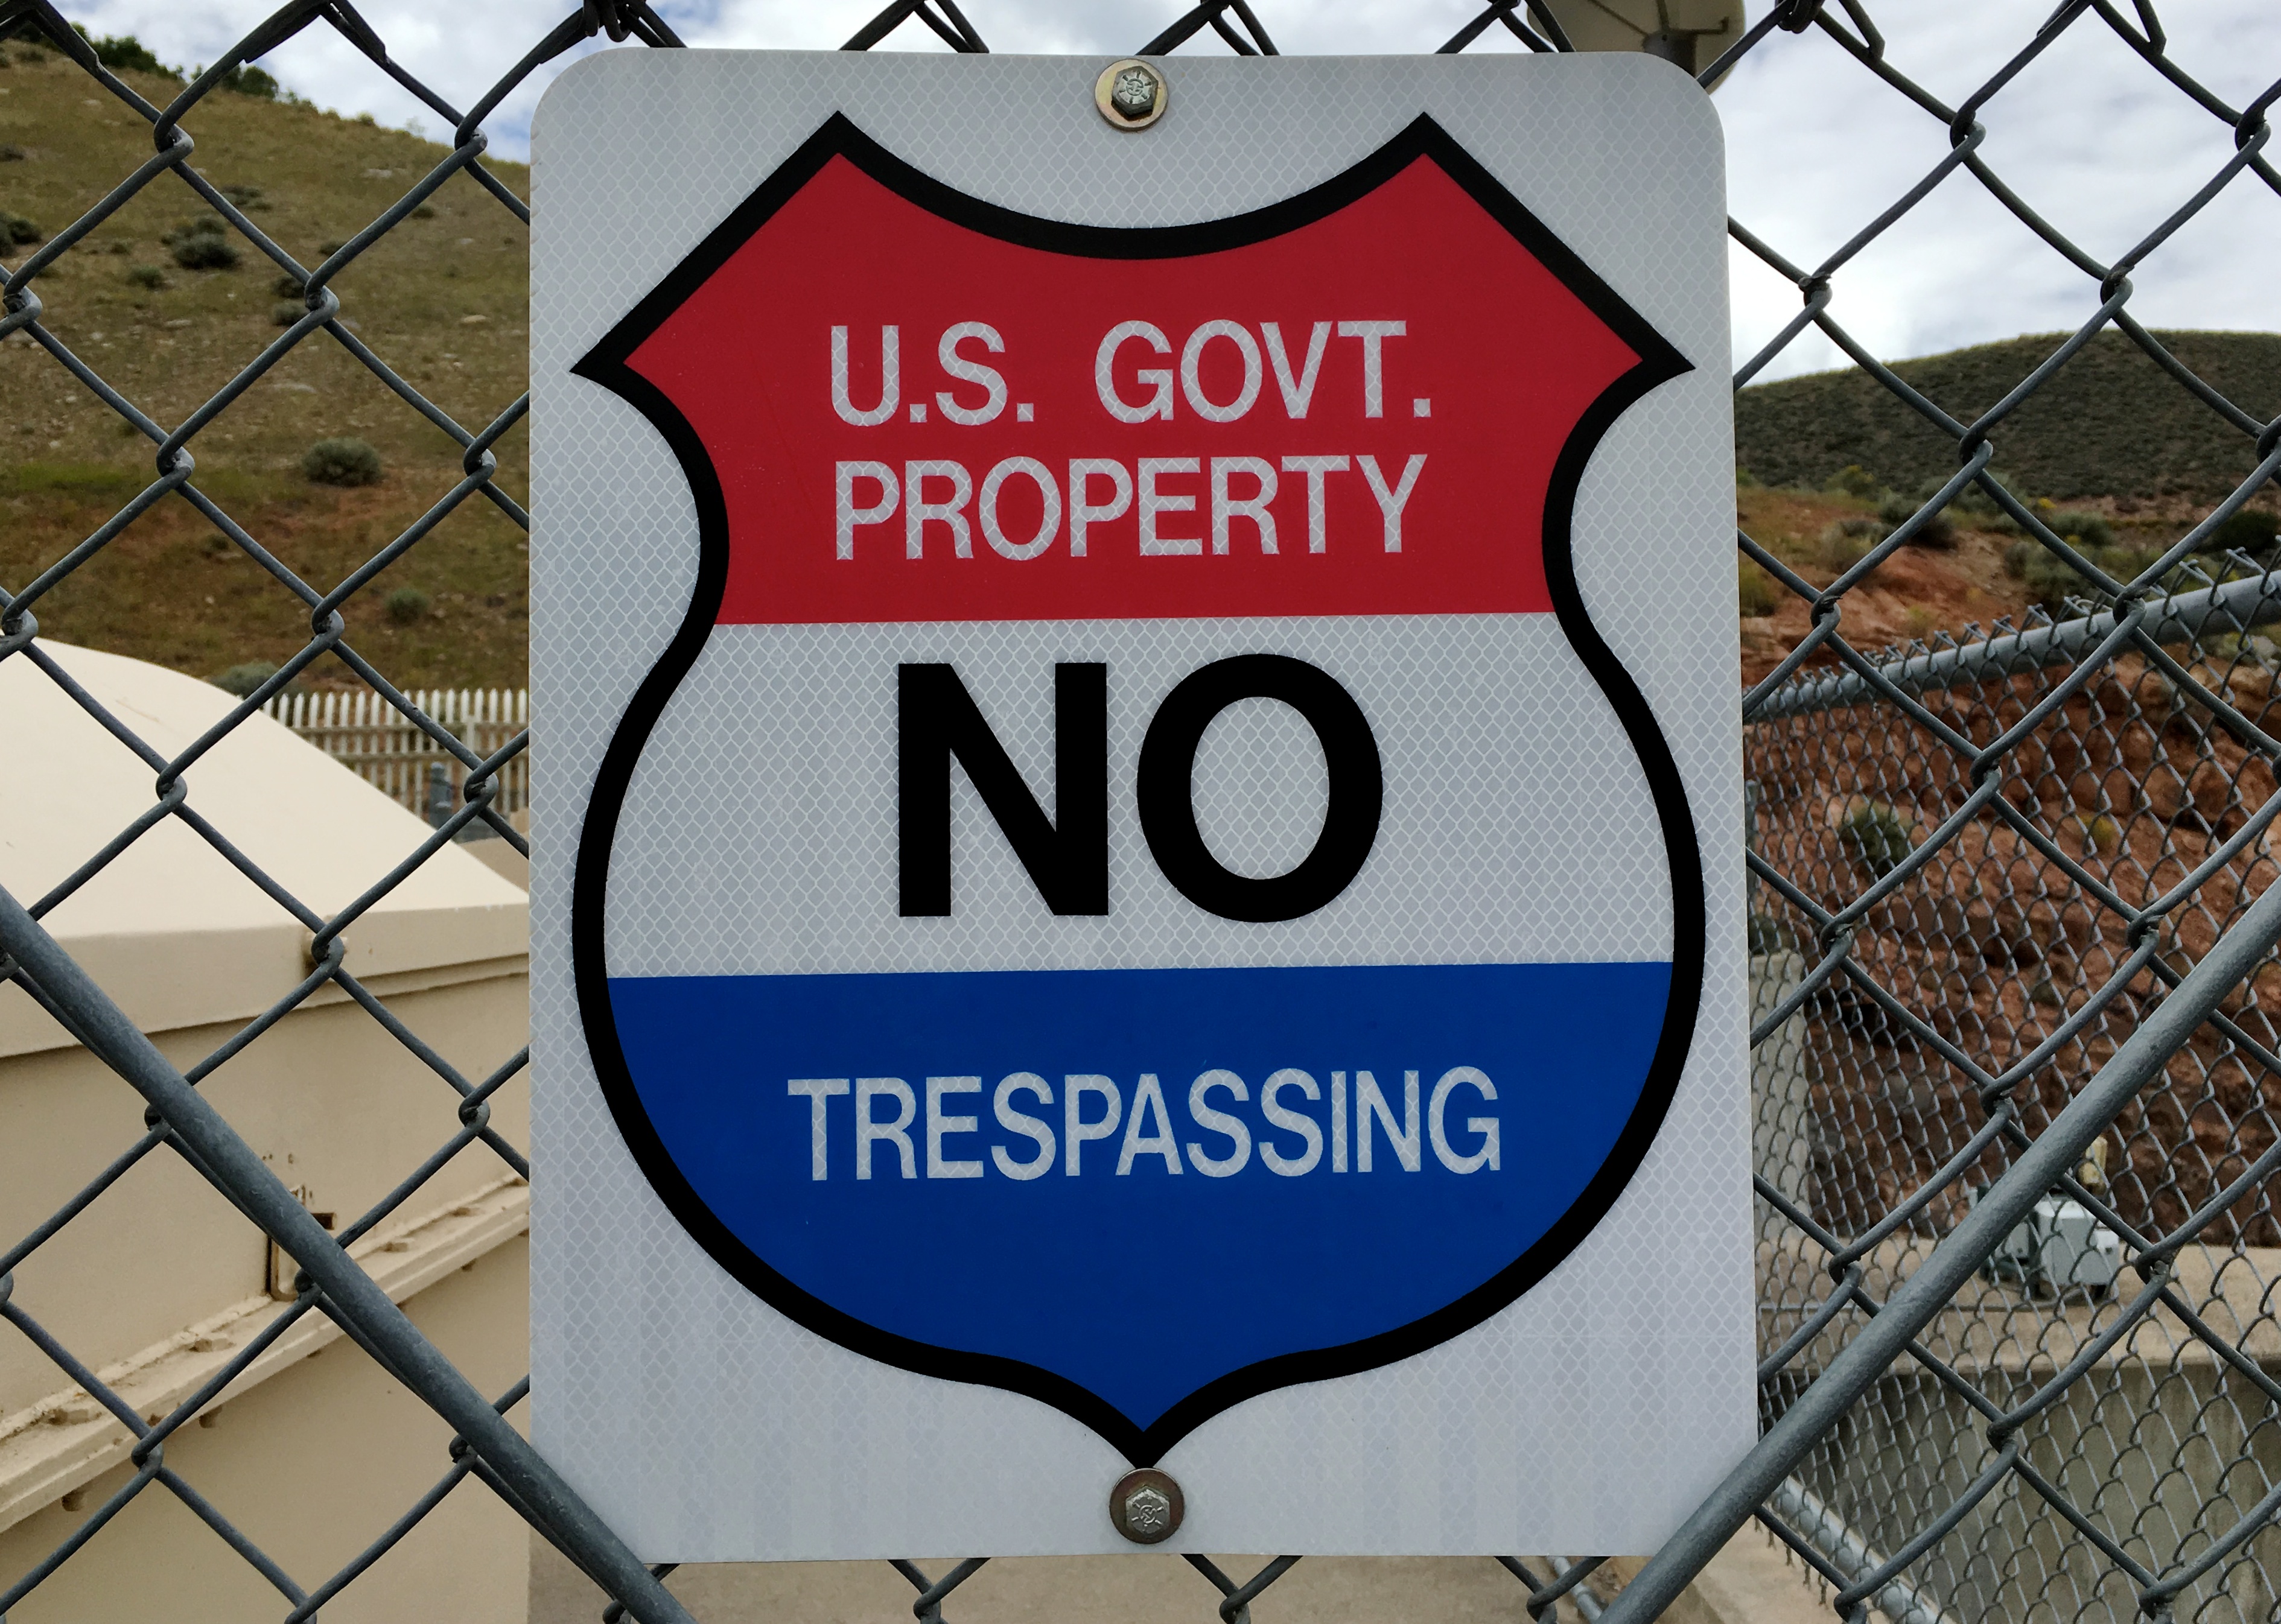
advertising, sign, banner, street sign, signage, design, traffic sign